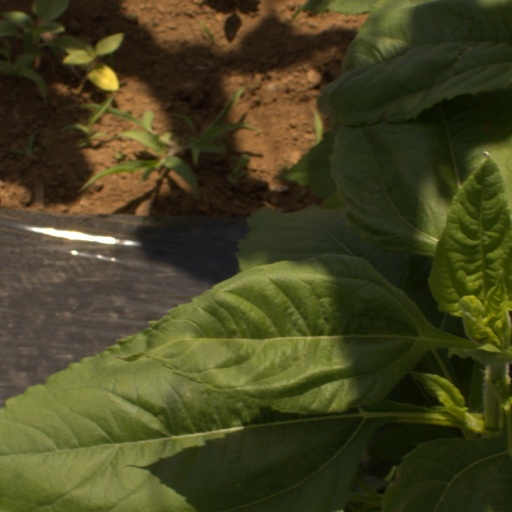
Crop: Jerusalem artichoke